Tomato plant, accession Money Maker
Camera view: bottom (45 deg); turntable rotation: 0 degrees
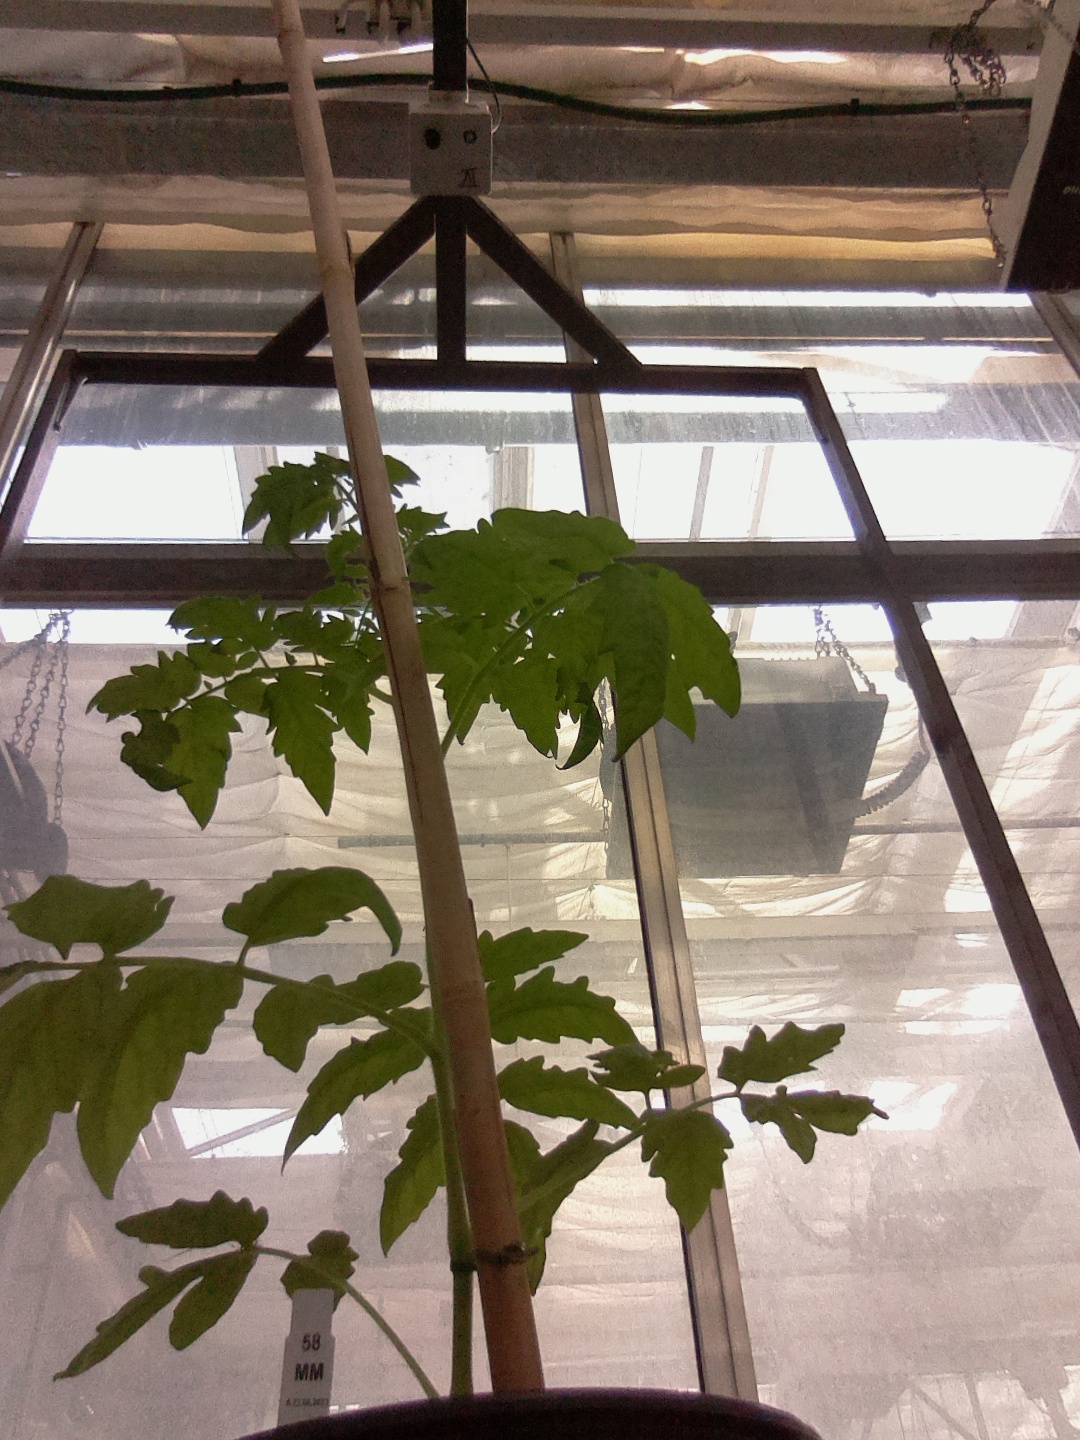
BBCH growth stage 14: 8 of true leaves visible